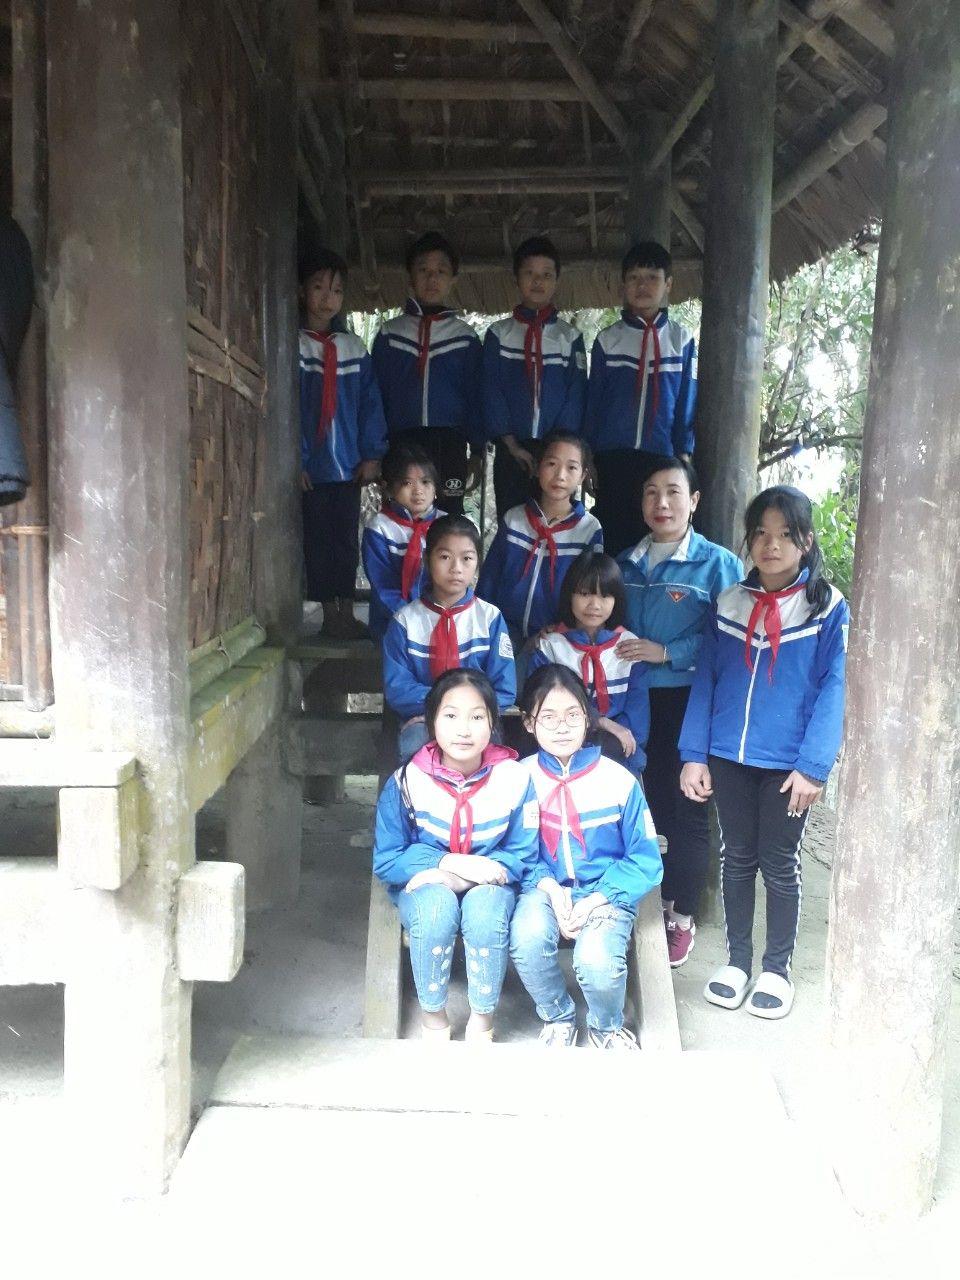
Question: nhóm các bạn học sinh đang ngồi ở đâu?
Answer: ở một căn nhà gỗ